Chua Phung Kim

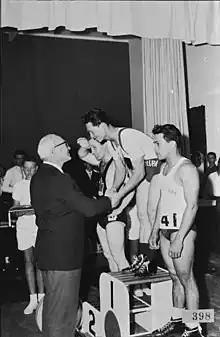
1962 Commonwealth Game, Perth

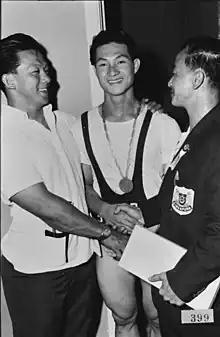
Gold Medal in 1962 Commonwealth Game, Perth

Chua Phung Kim (29 April 1939 – 4 August 1990) was a Singaporean weightlifter. He was a gold medalist in weightlifting in the 1962 British Empire and Commonwealth Games.